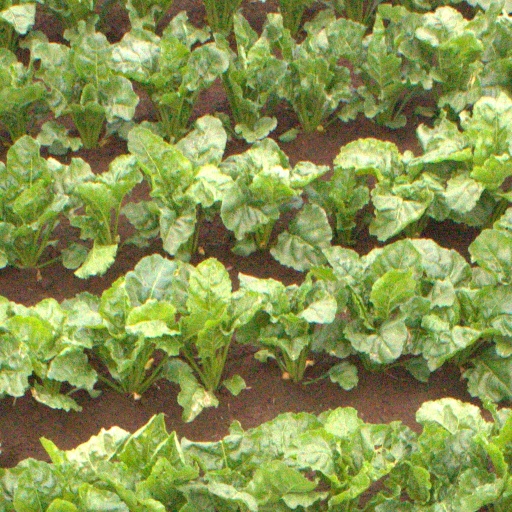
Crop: sugar beet